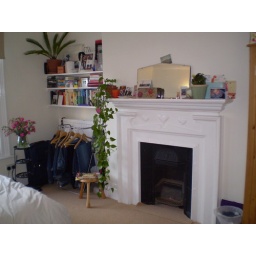
the wall as you come in the door